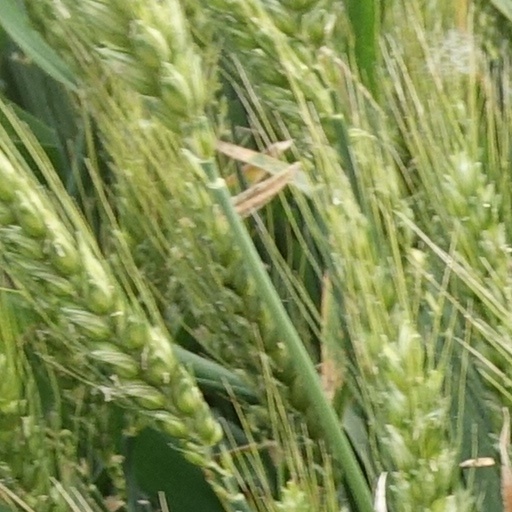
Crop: wheat